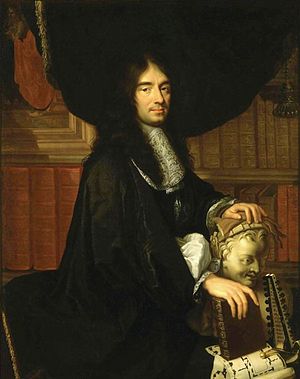
Charles Perrault
Charles Perrault var en fransk embedsmand og forfatter, bror til Claude Perrault.